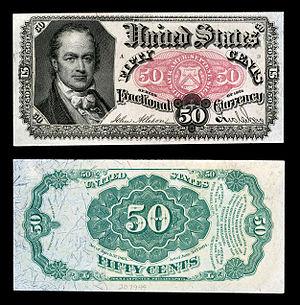
Les billets de banque en dollar américain sont les billets de banque émis par la réserve fédérale américaine et utilisés par l'ensemble des pays utilisateurs du dollar américain. La totalité des billets actuellement en circulation sont fabriqués par le Bureau of Engraving and Printing pour le compte de la réserve fédérale des États-Unis. La monnaie américaine étant très utilisée comme moyen d'échange et comme réserve de valeurs, il est estimé à 1,56 mille milliards de dollars la valeur des billets en circulation dans le monde.